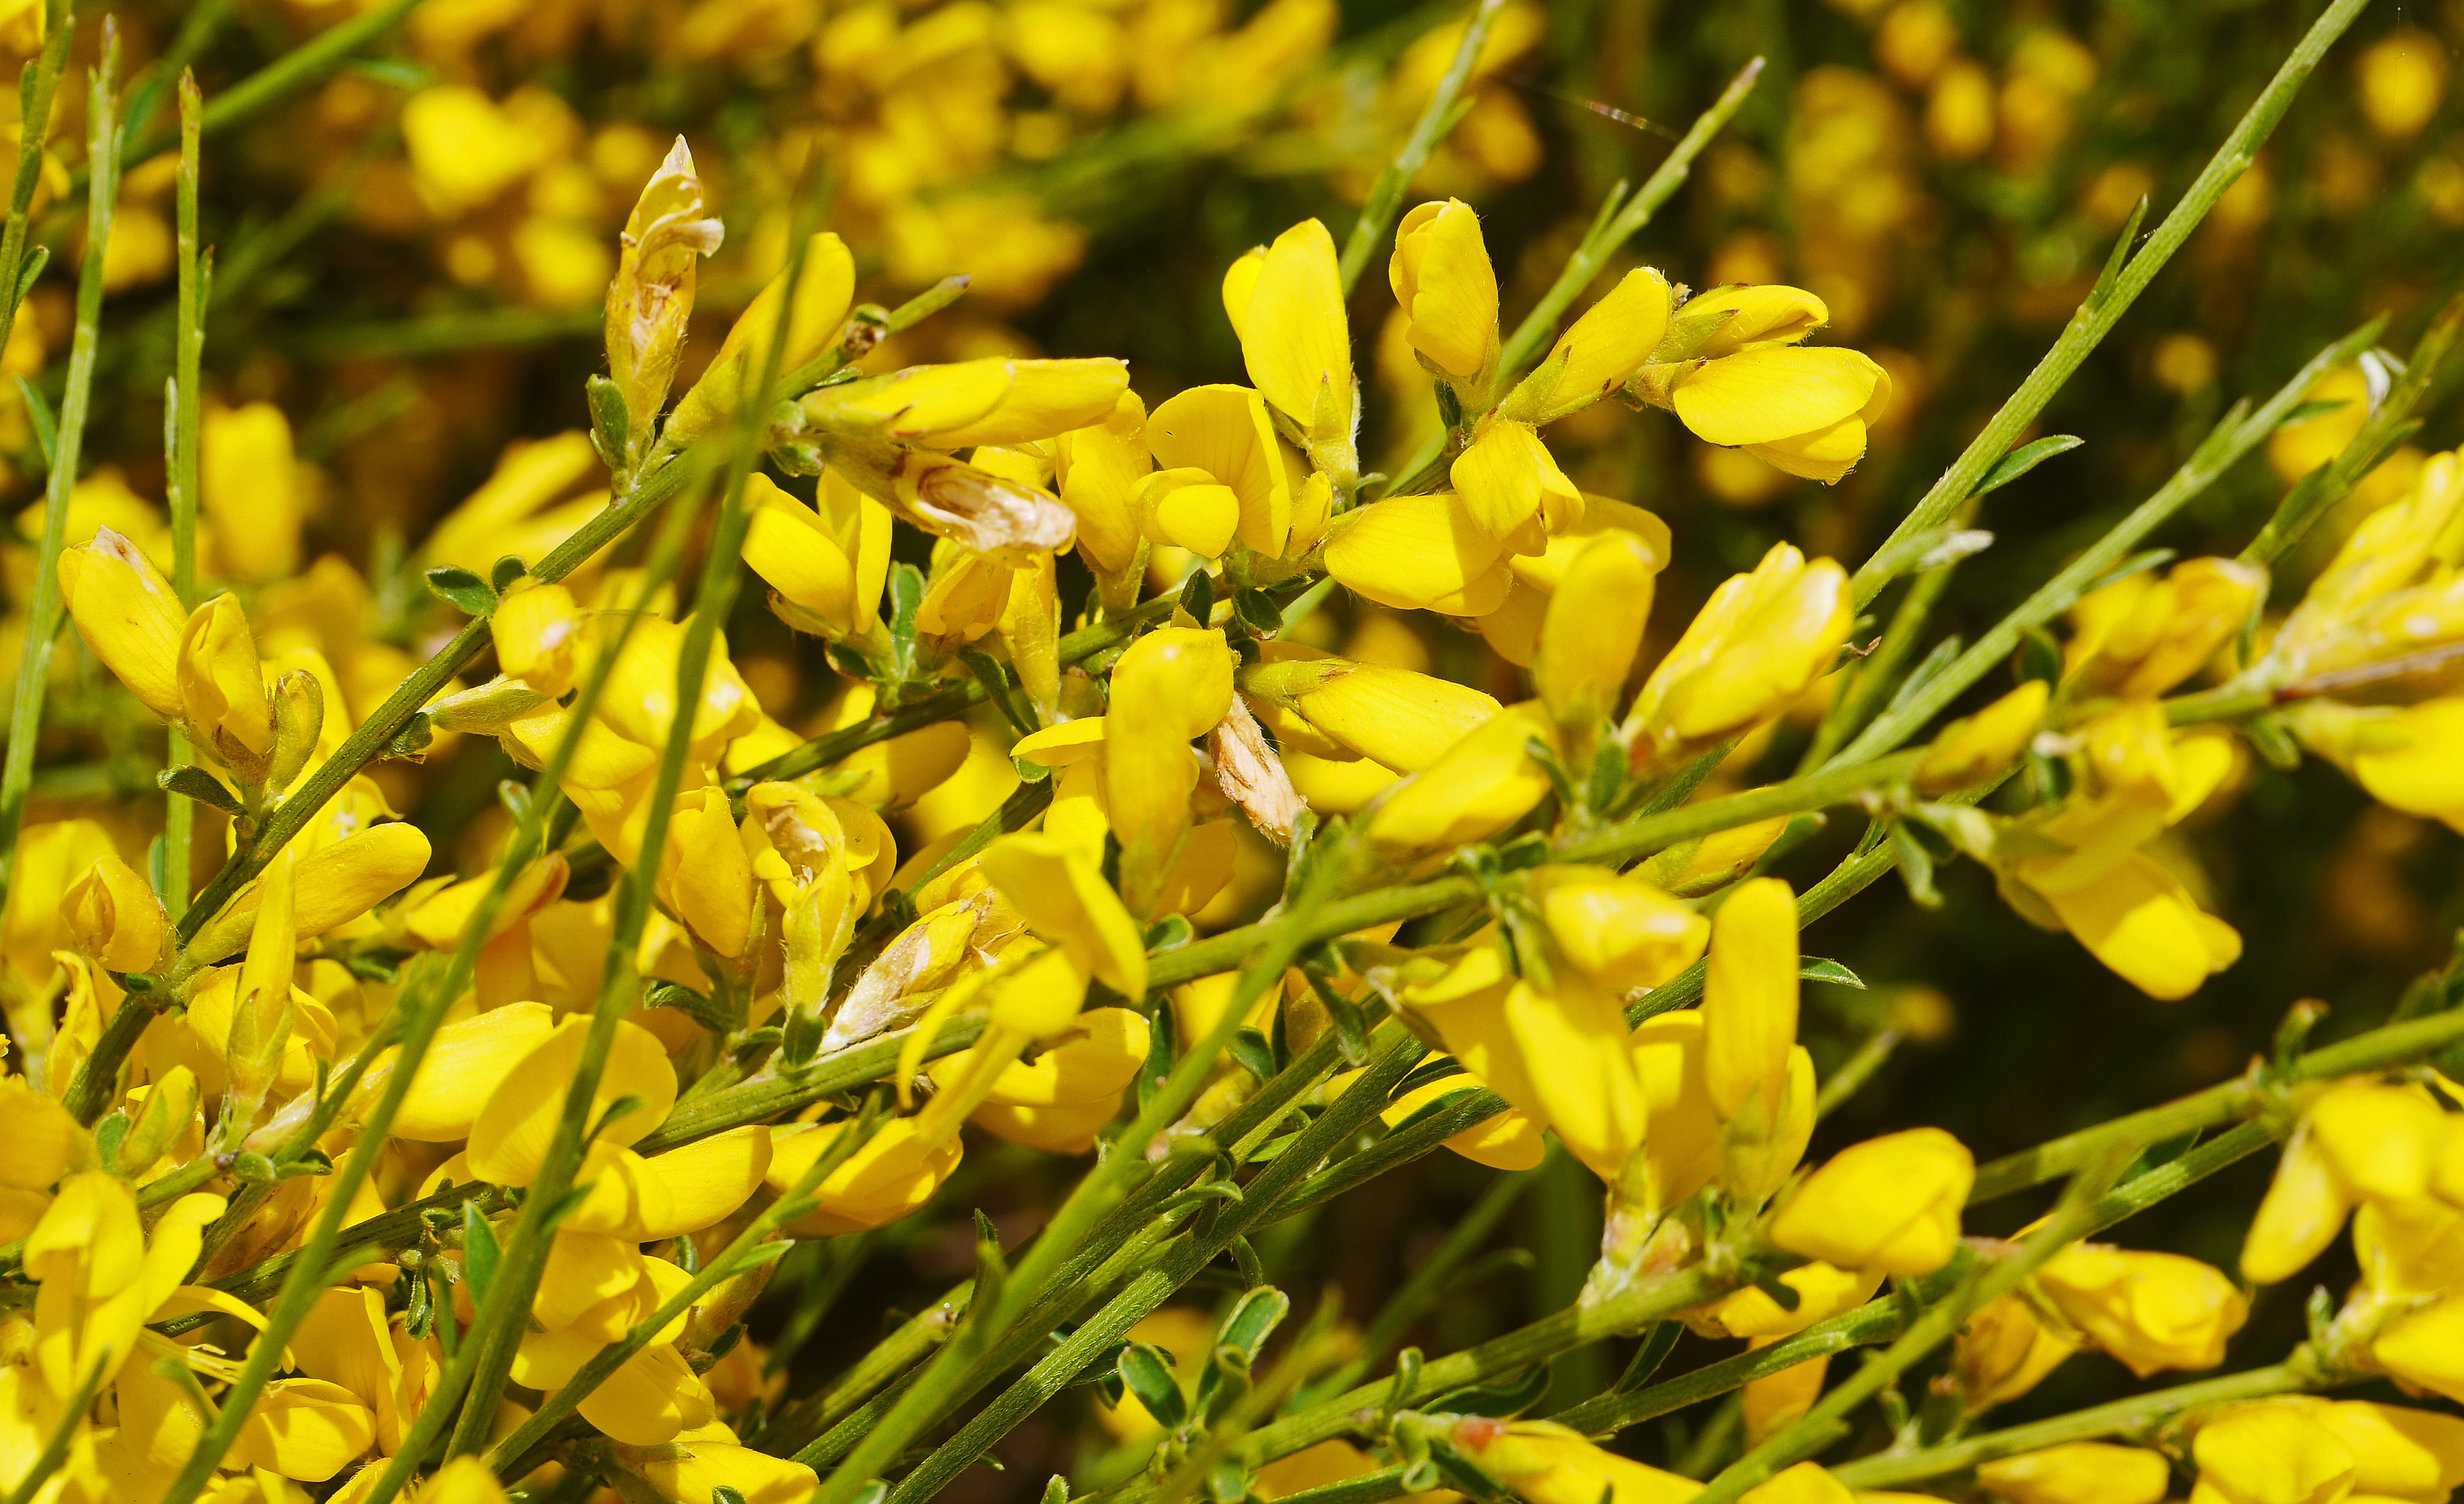
tree, nature, blossom, plant, meadow, flower, bloom, bush, food, produce, crop, lush, evergreen, botany, yellow, flora, rapeseed, wildflower, shrub, mm, broom, brassica, macro photography, wild plants, south of france, flowering plant, gorse blossom, flowering time, full flowering, hypericaceae, woody plant, land plant, mustard plant